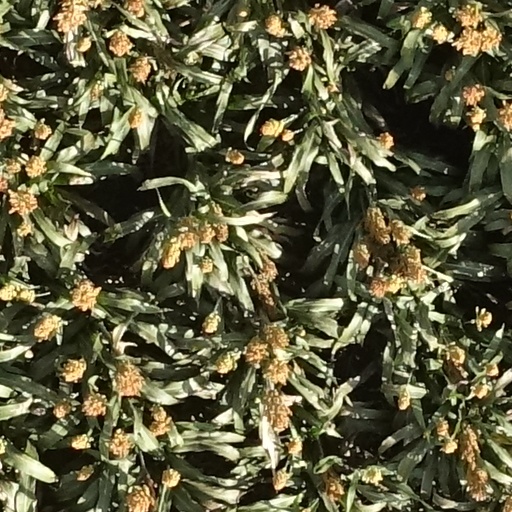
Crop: sorghum